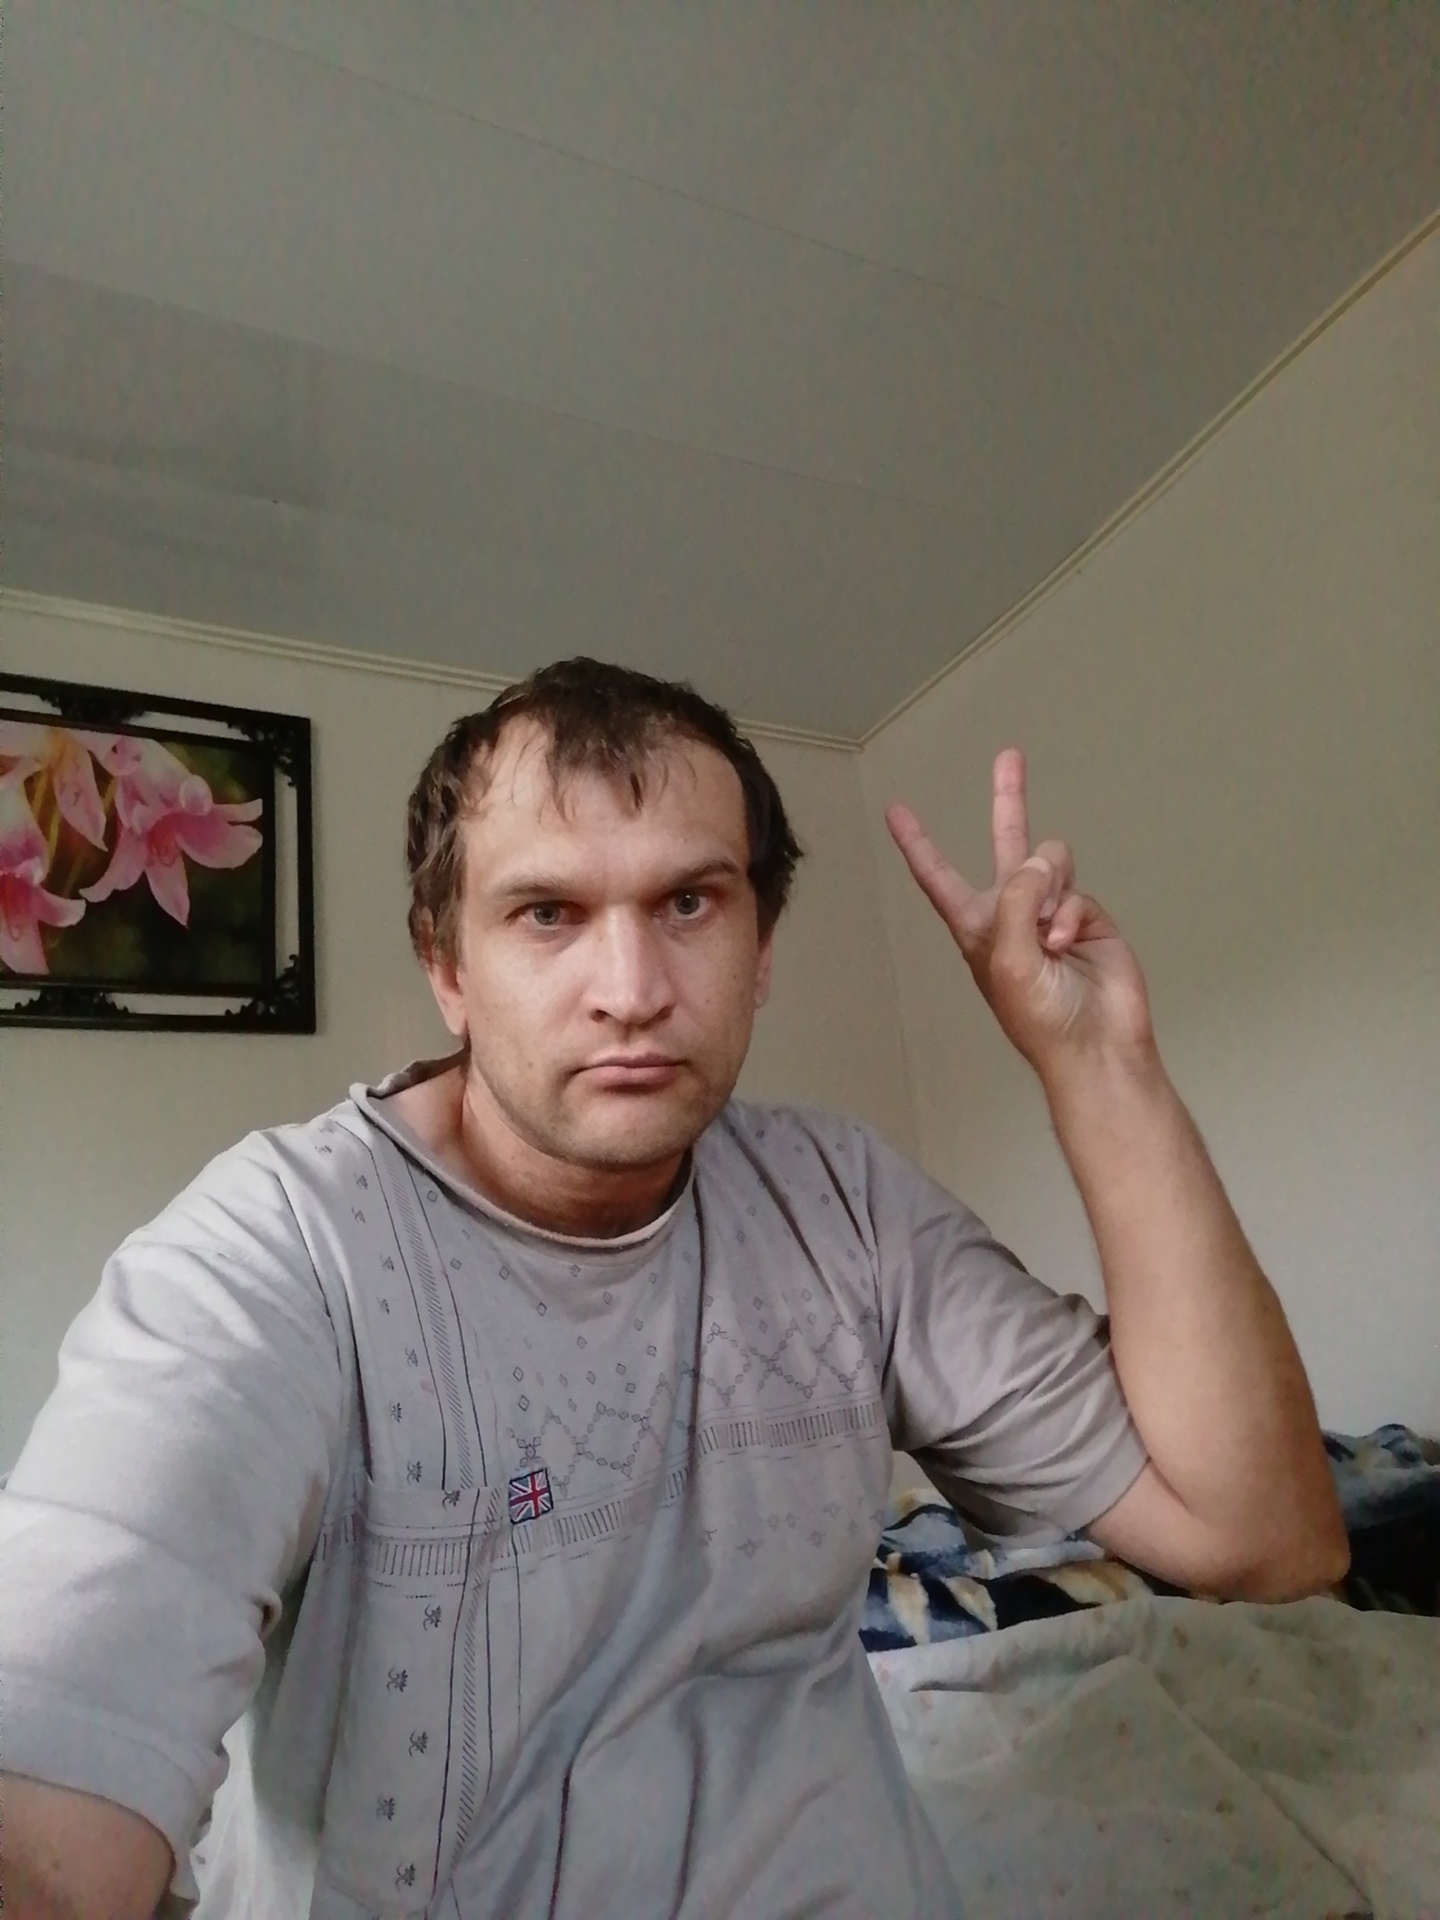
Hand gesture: peace